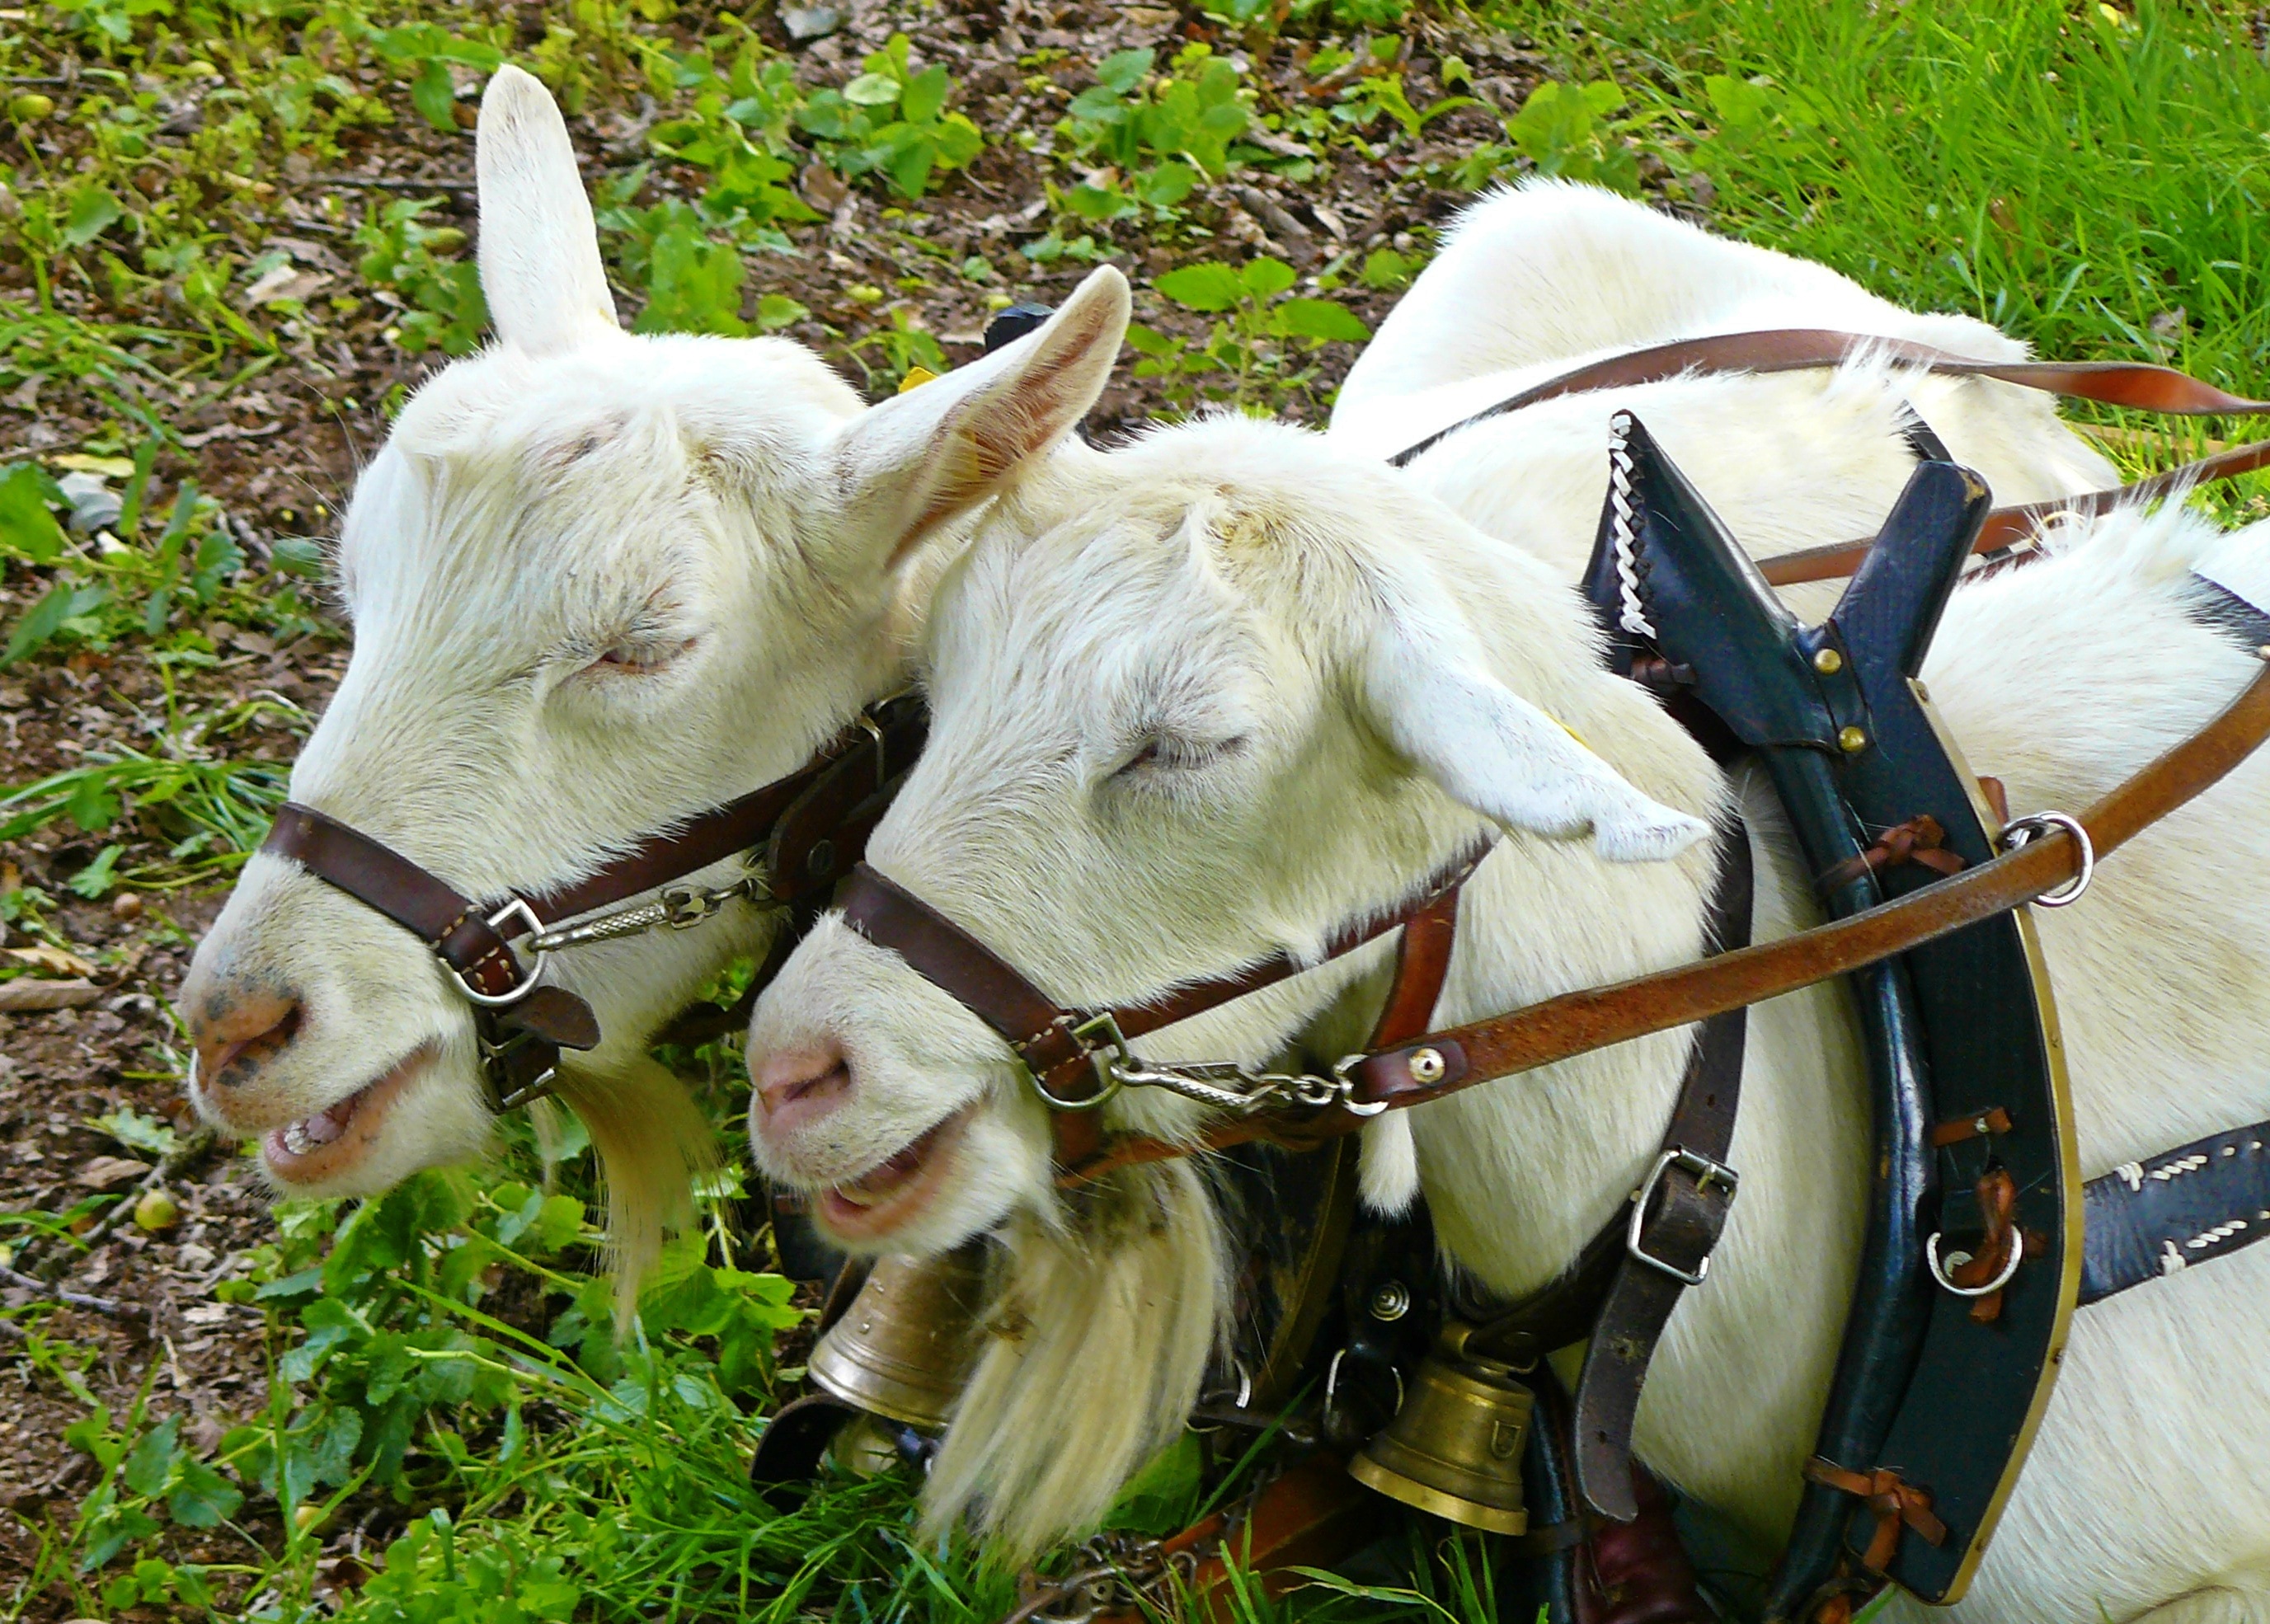
farm, flower, horn, vehicle, livestock, horse, mammal, bridle, thanksgiving, goats, animals, mammals, mare, germany, horns, goatee, domestic goat, village life, billy goat, pack animal, goat buck, cattle like mammal, horse like mammal, horse harness